Heritability of autism

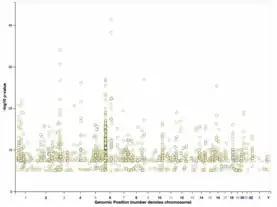
A variety of genetic associations with autism spectrum disorder have been reported. This Manhattan plot shows the statistical significance (but not necessarily the strength) of each variant in a scan across the entire genome. The plot is similar to those in published articles.

Though genetic linkage analysis have been inconclusive, many association analyses have discovered genetic variants associated with autism. For each autistic individual, mutations in many genes are typically implicated. Mutations in different sets of genes may be involved in different autistic individuals. There may be significant interactions among mutations in several genes, or between the environment and mutated genes. By identifying genetic markers inherited with autism in family studies, numerous candidate genes have been located, most of which encode proteins involved in neural development and function. However, for most of the candidate genes, the actual mutations that increase the likelihood for autism have not been identified. Typically, autism cannot be traced to a Mendelian (single-gene) mutation or to single chromosome abnormalities such as fragile X syndrome or 22q13 deletion syndrome.